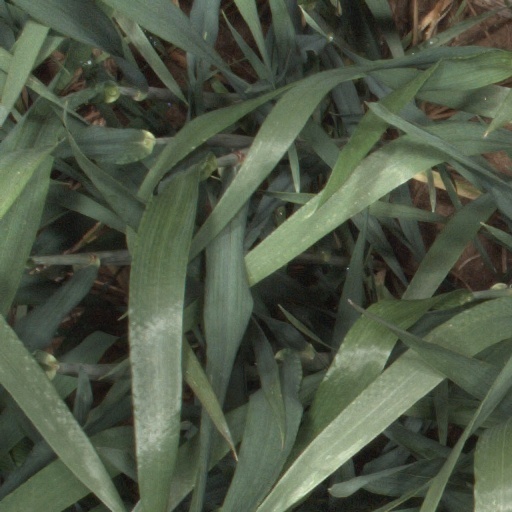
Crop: wheat